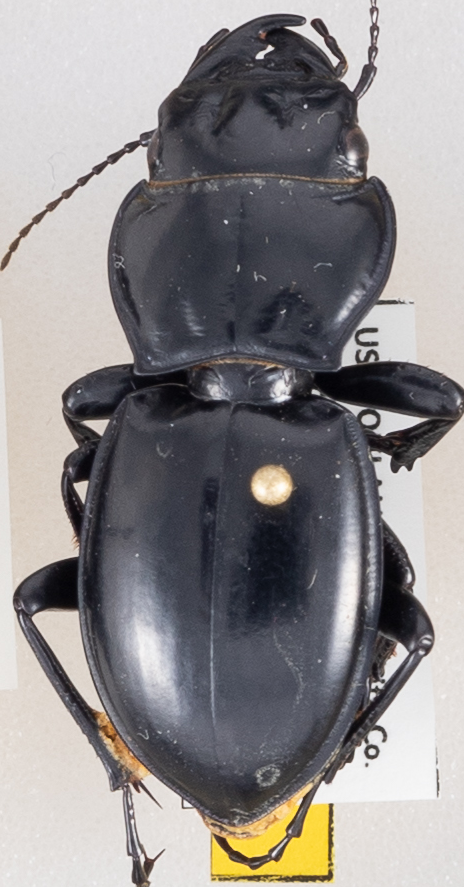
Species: Pasimachus californicus
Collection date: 2021-08-25
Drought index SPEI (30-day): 1.322
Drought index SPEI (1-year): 0.71
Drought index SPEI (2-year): -0.022